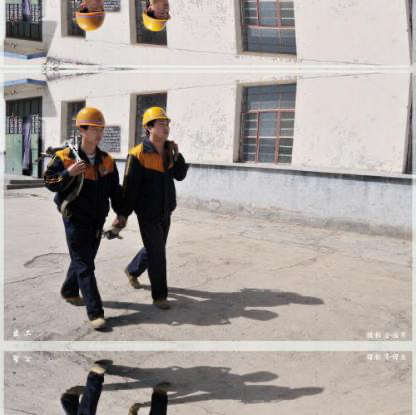
Objects in the image:
label: helmet
label: helmet
label: helmet
label: helmet